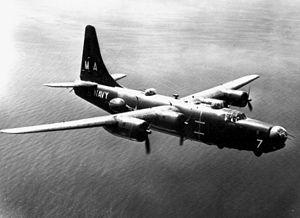
En 1789, avec 80 vaisseaux, 80 frégates, 120 bâtiments légers, 80 000 inscrits maritimes et plus de 1 600 officiers, la marine française est la deuxième du monde. Cette forme d’apogée, due aux efforts constants du gouvernement de Louis XVI, ne résiste pas à l’épreuve de la Révolution. L’agitation dans les arsenaux désorganise la flotte, alors que les officiers, qui avaient d’abord accueilli favorablement les changements politiques, fuient en masse les violences révolutionnaires à partir de 1792. Lorsque la guerre avec l’Angleterre reprend en 1793, la Marine de la France révolutionnaire n’est guère capable de faire face à la situation et subit défaite sur défaite alors que l’armée de Terre est victorieuse à peu près partout en Europe. L’arrivée de Napoléon au pouvoir, en 1799, ne change rien à la situation malgré une courte période de paix, les tentatives de réorganisation et l’annexion d’arsenaux voisins qui fournissent, un temps, des moyens supplémentaires. Napoléon cherche « son Nelson ». En vain.
Le Consolidated PB4Y est un avion de patrouille maritime dérivé du B-24 Liberator. Quadrimoteur, doté d'un rayon d'action d'environ 4 500 km à une vitesse de croisière de 380 km/h, avec un équipage de 11 personnes, le PB4Y-2 apparaît en 1943.